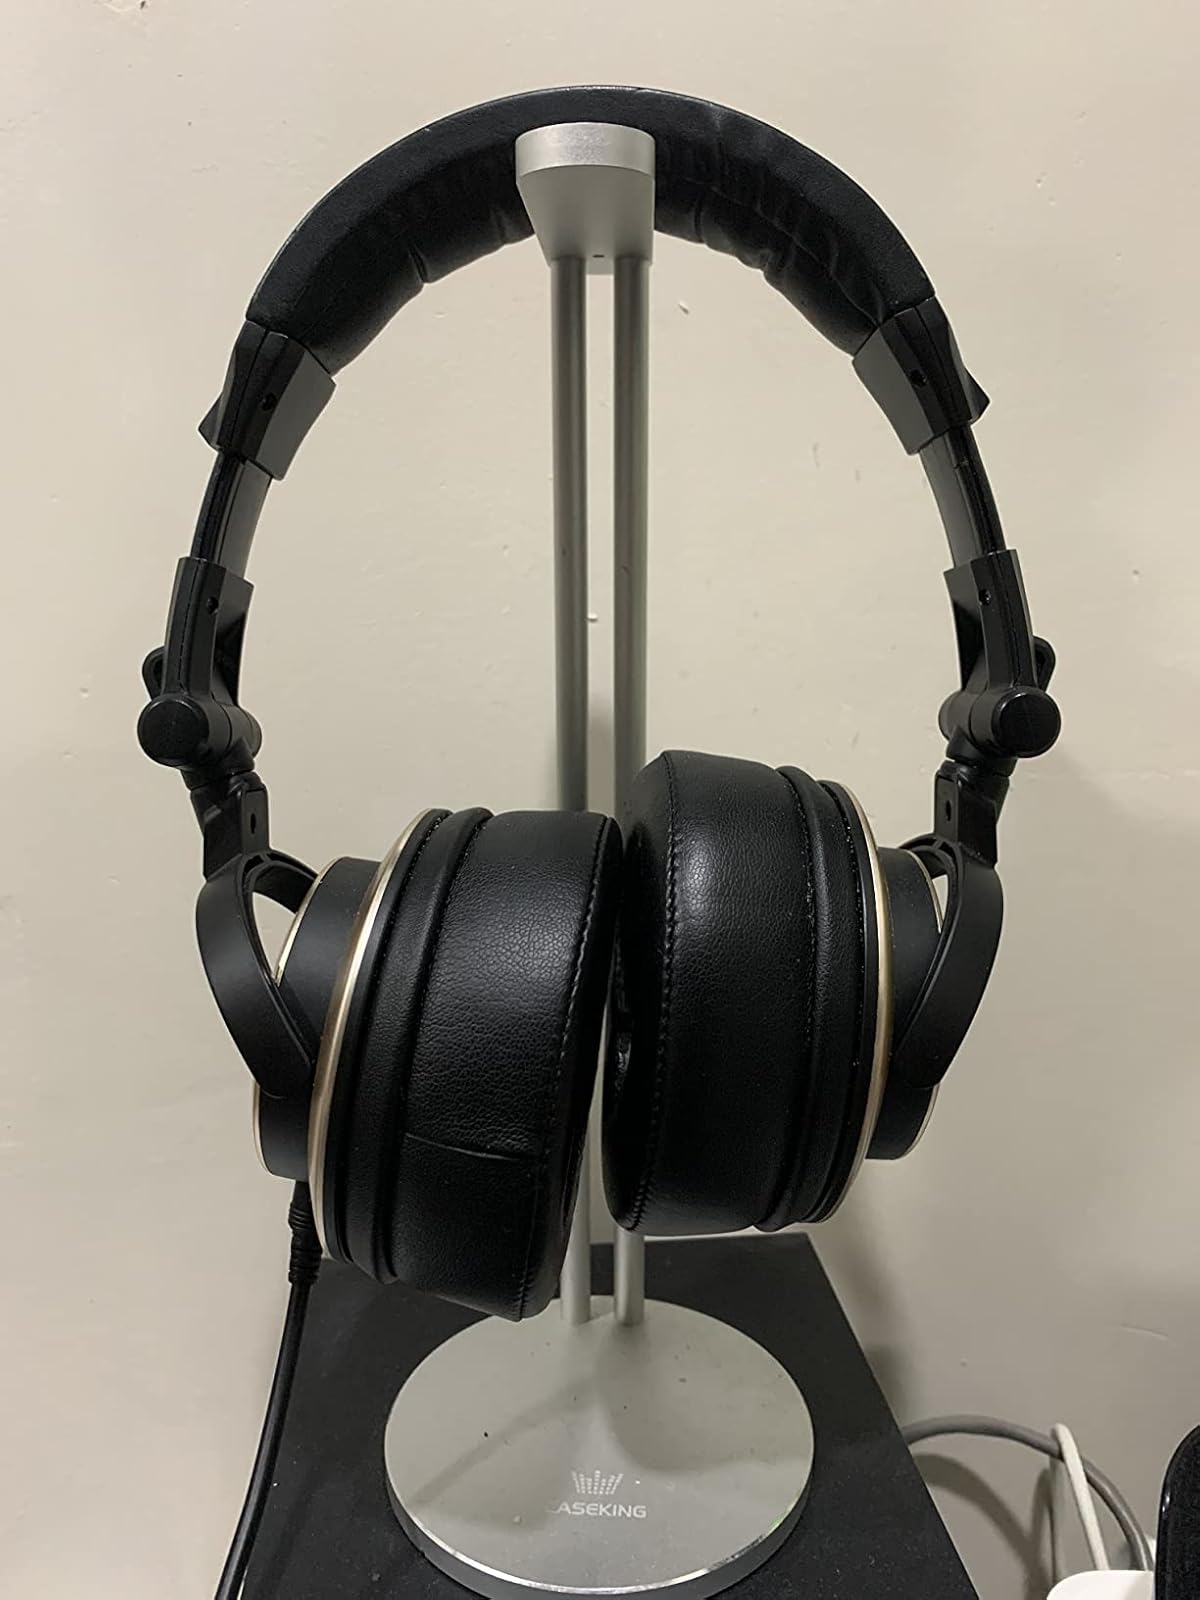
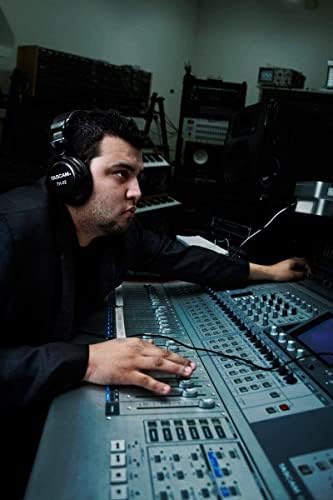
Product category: headphones
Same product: no